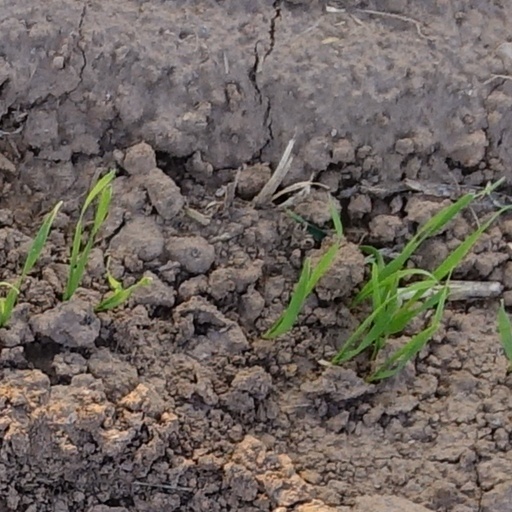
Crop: wheat